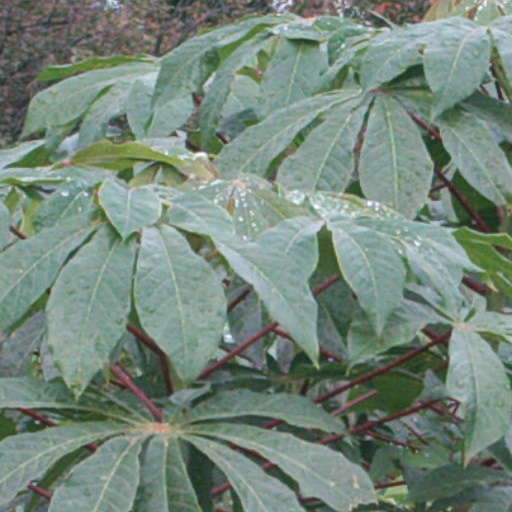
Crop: cassava